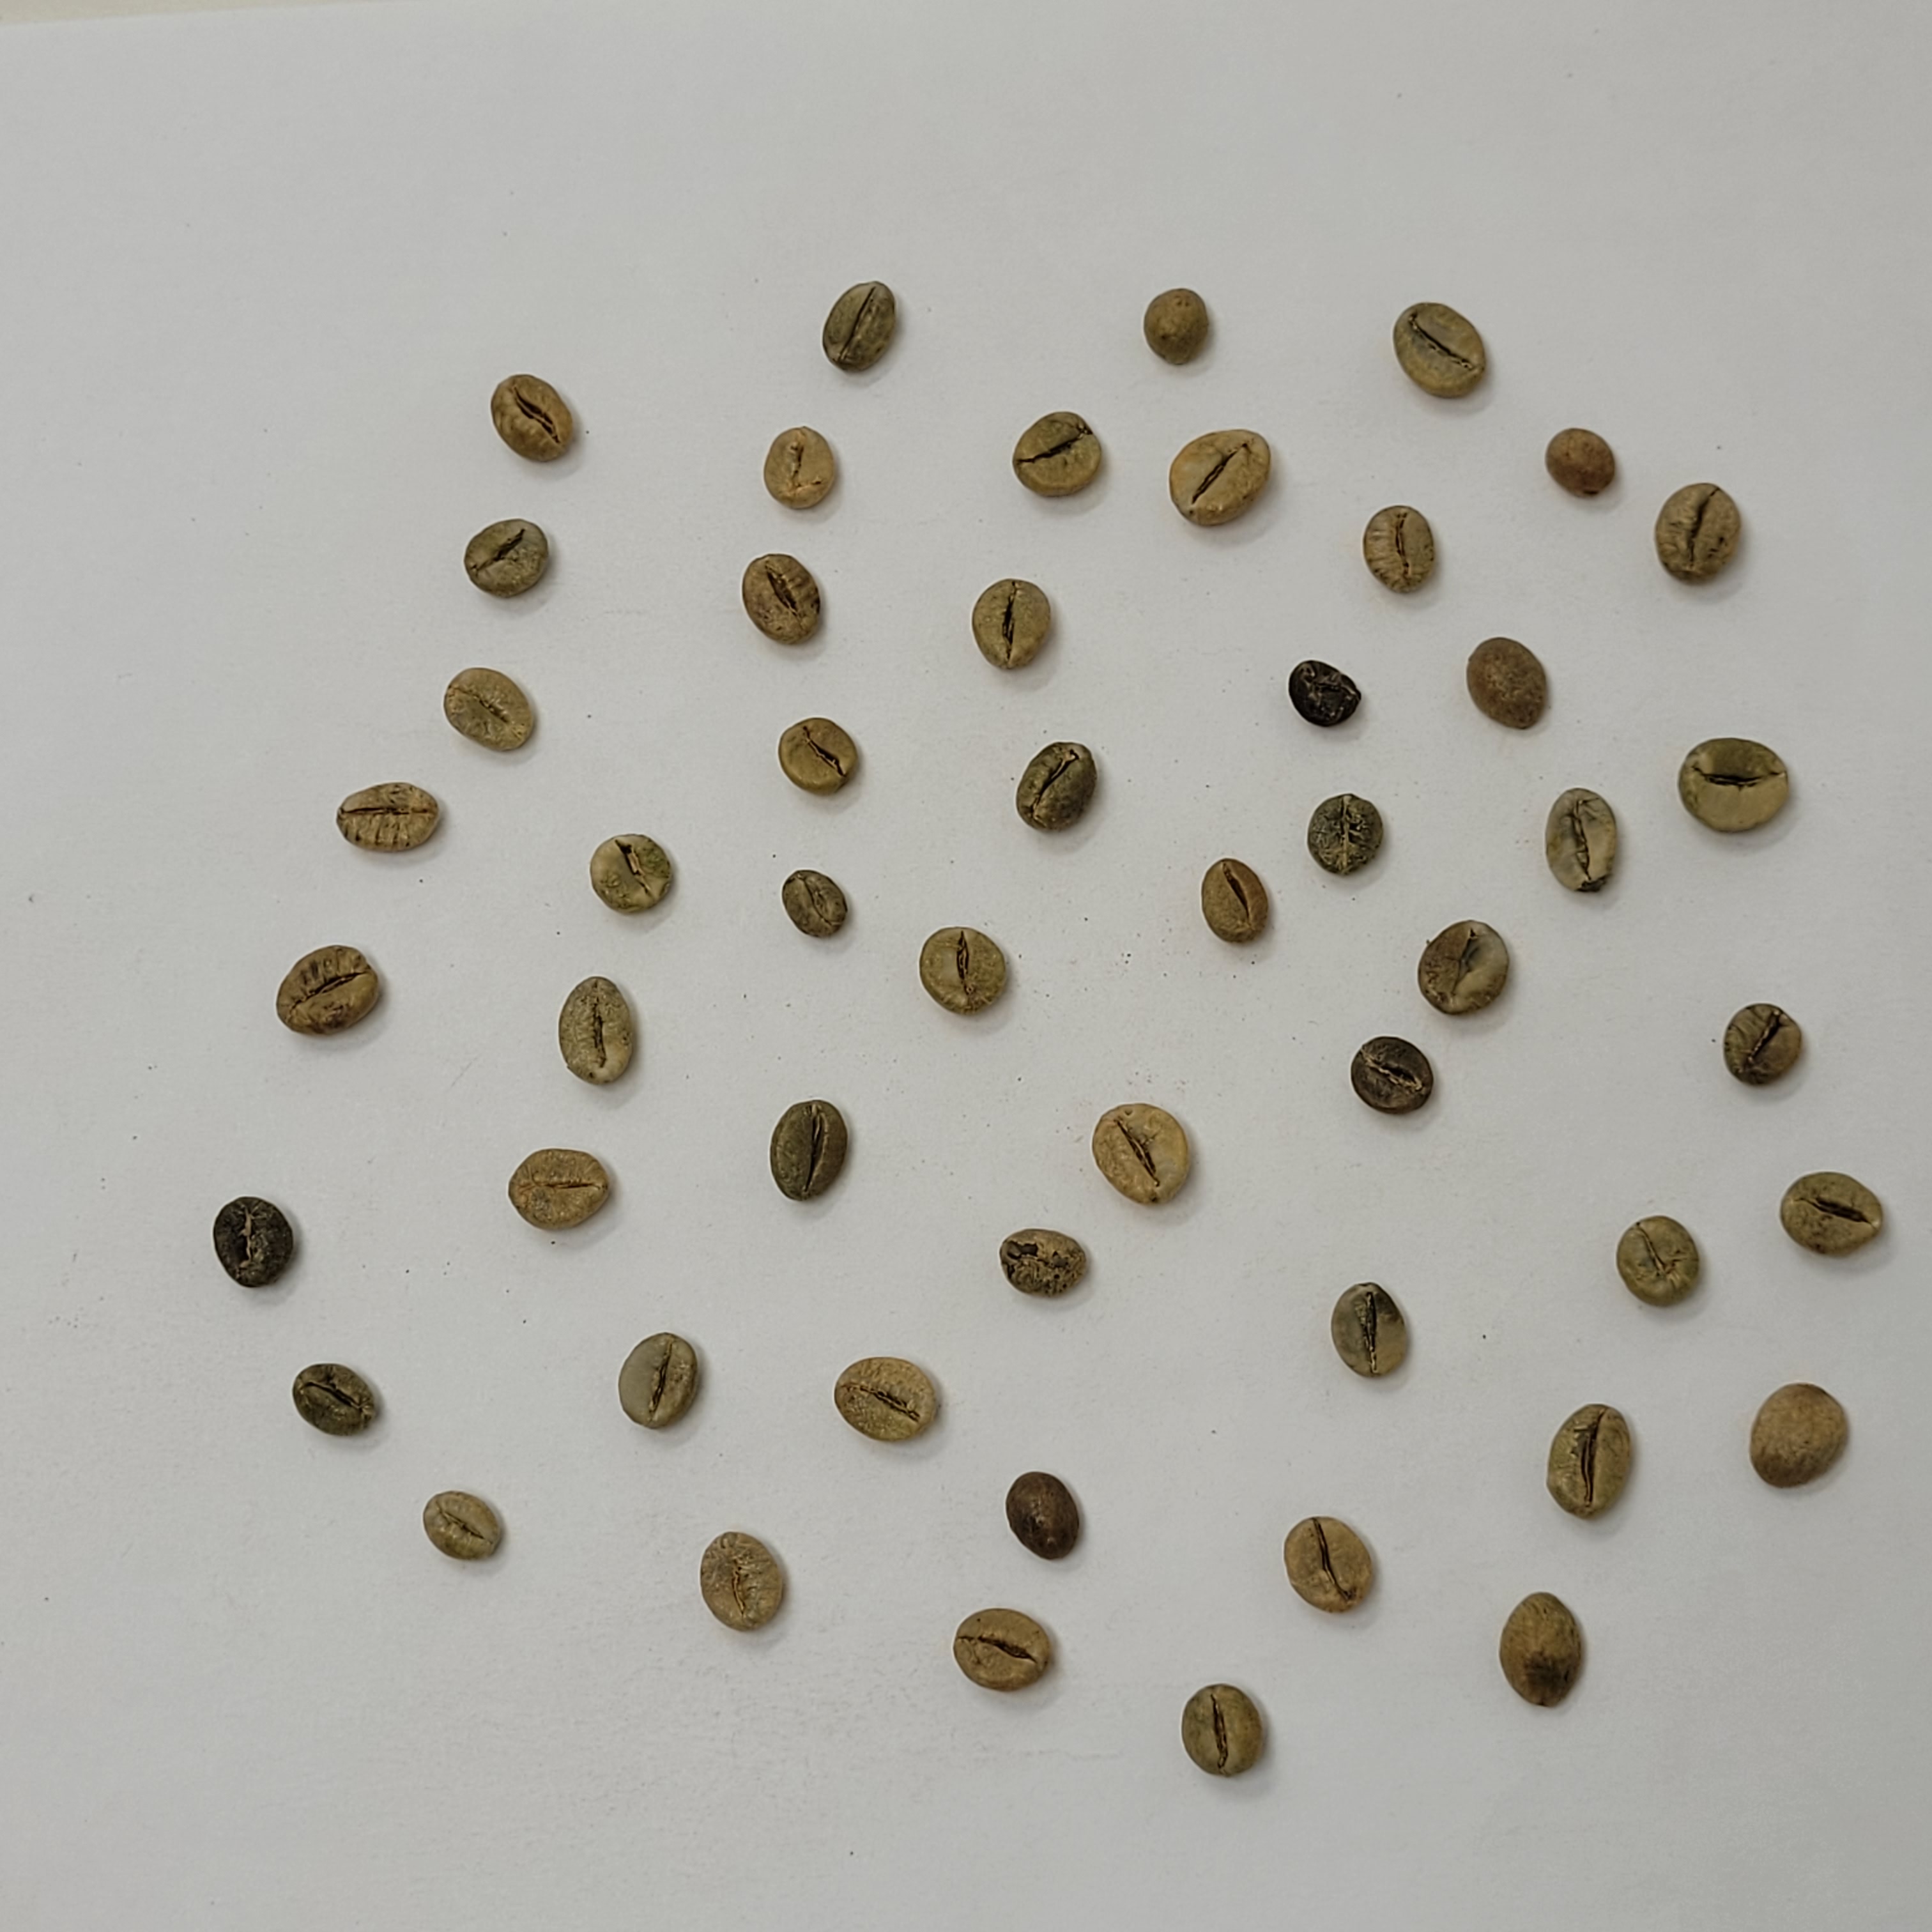
Coffee bean quality grade: Bulk